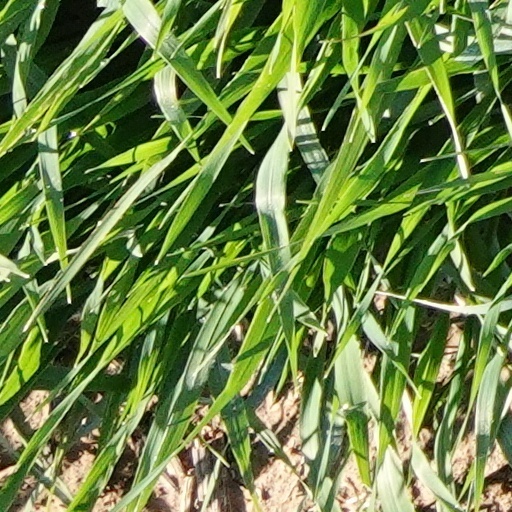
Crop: wheat